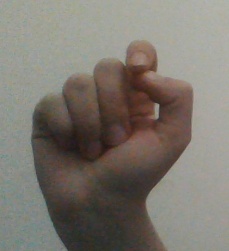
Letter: fa